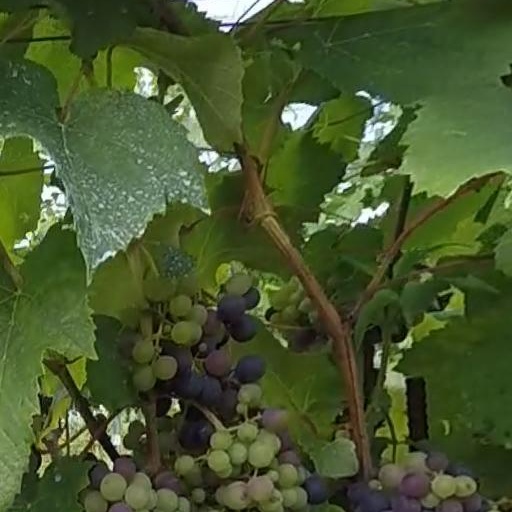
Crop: grape